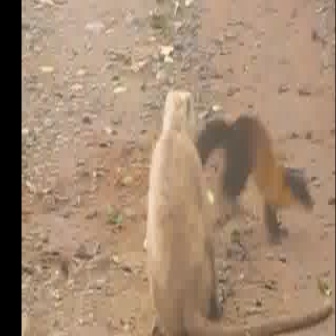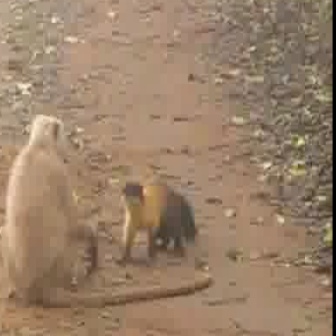
  Please identify the target specified by the bounding box [183,114,313,243] in the first image and locate it in the second image. Return the coordinates in [x_min,y_min,x_max,y_max] format.
Answer: [113,181,195,264]